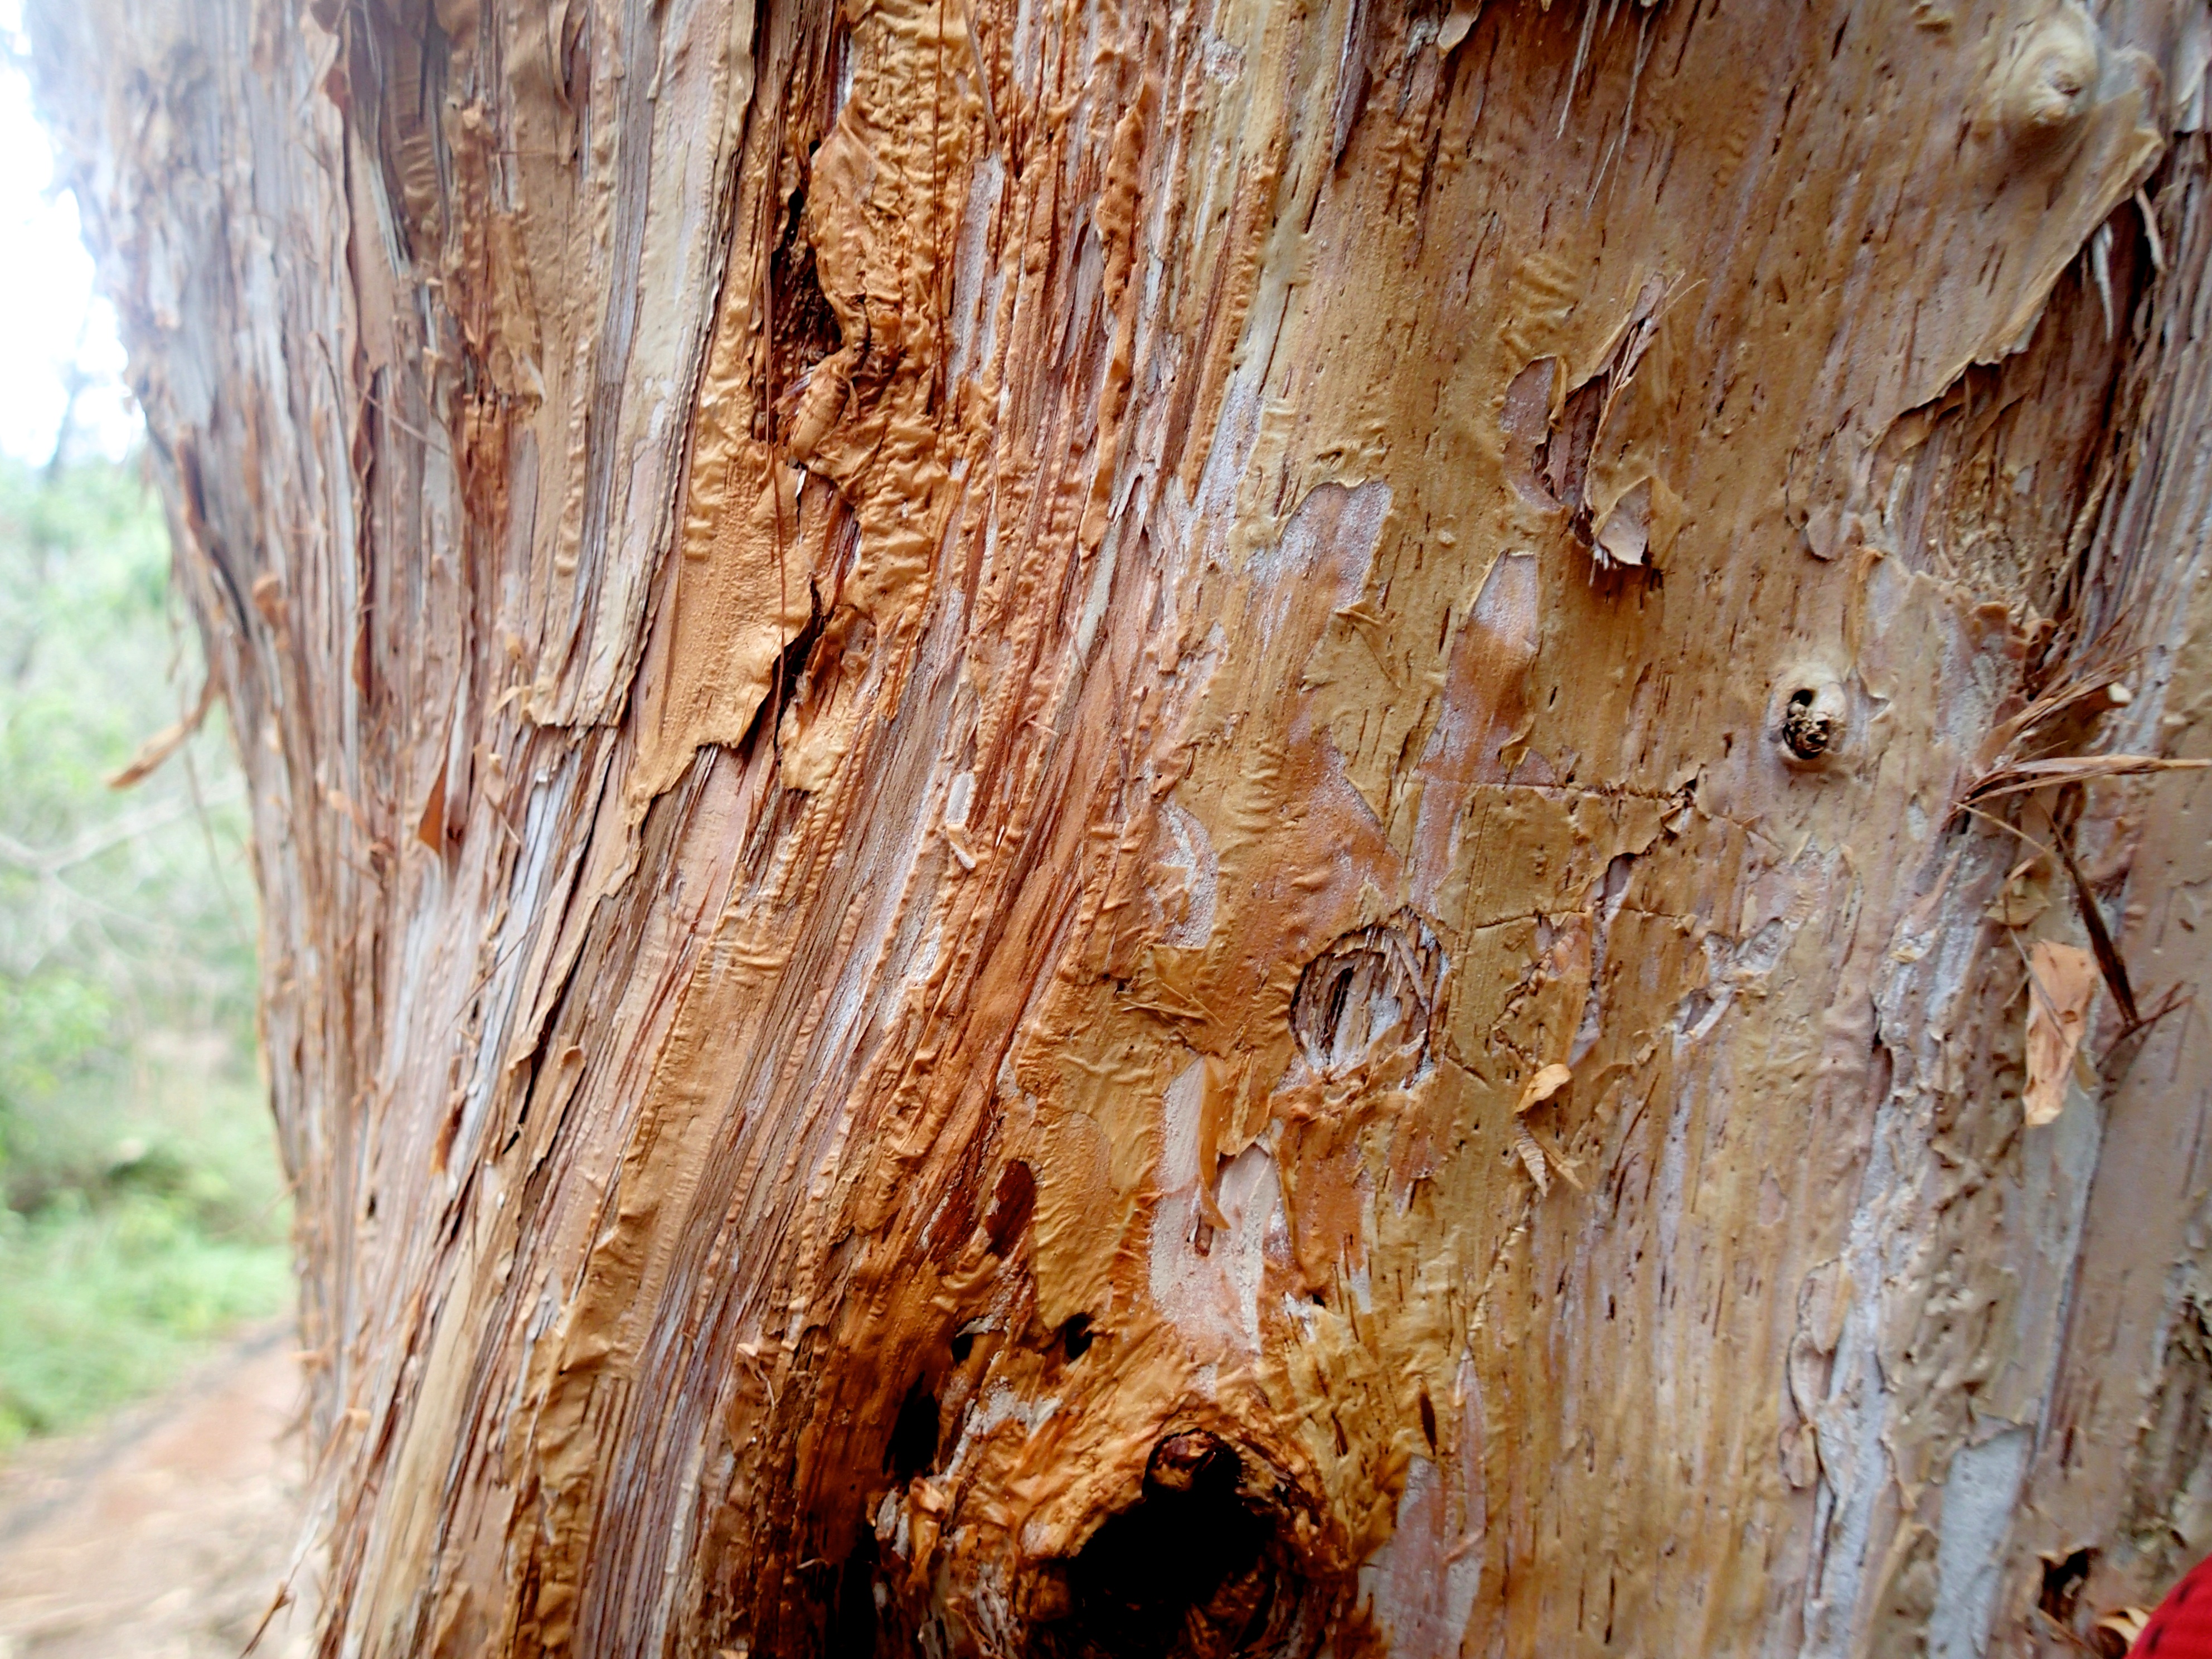
tree, branch, plant, wood, leaf, trunk, formation, soil, geology, plant stem, woody plant